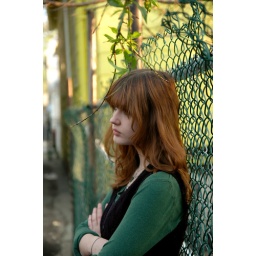
Emily by yellow house